Vicente Barbieri

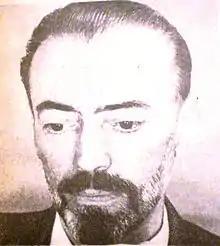
Barbieri in 1968

Vicente Barbieri (August 31, 1903 – September 10, 1956) was an Argentine poet born in Alberti. He was part of the Argentine Generation of '40, and is known for several poem collections like "El bailarín" (1953), and many others. In the years 1955 and 1956 he was director of "El Hogar" magazine and president of the Sociedad Argentina de Escritores (SADE). He died at the age of 53 from tuberculosis and was awarded posthumously with the National Prize of Poetry.